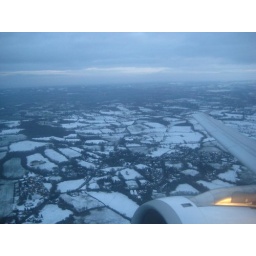
snow and clouds in london and south eastsnow in pyreneesthin cloud in mallorcalgw-pmi 07/04/08 05.55-09.00